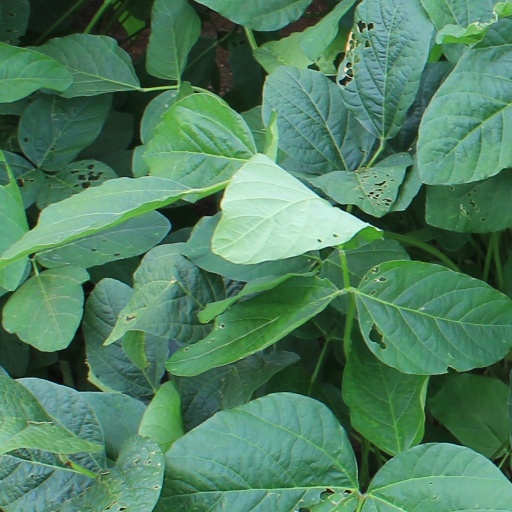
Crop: soybean